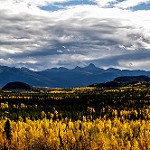
Label: mountain